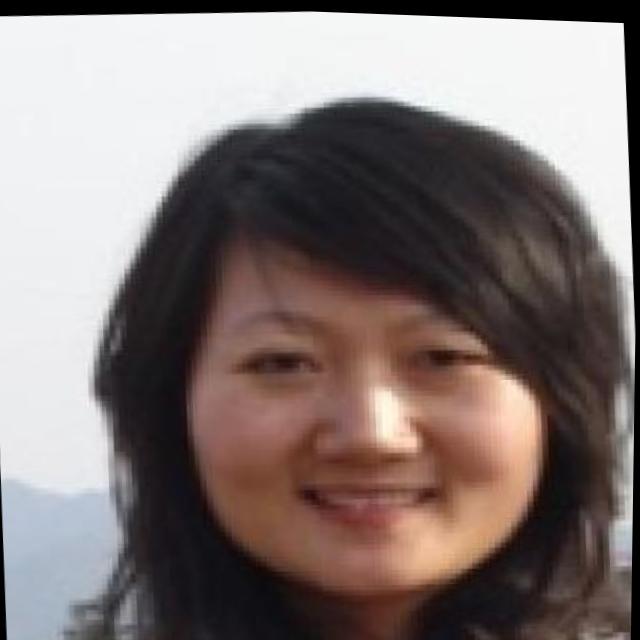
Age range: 21-44